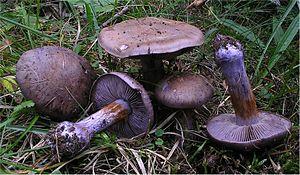
Le cortinaire purpurescent est un champignon basidiomycète du genre Cortinarius et de la famille des Cortinariaceae.